Tripod (laboratory)

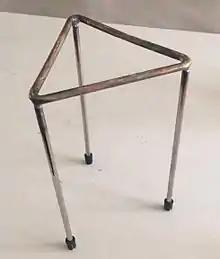
Laboratory Tripod

A laboratory tripod is a three-legged platform used to support flasks and beakers. Tripods are usually made of stainless steel or aluminium and made light-weight for efficient portability within the lab. Often a wire gauze is placed on top of the tripod to provide a flat base for glassware. Tripods are generally tall enough for a bunsen burner to be placed underneath.